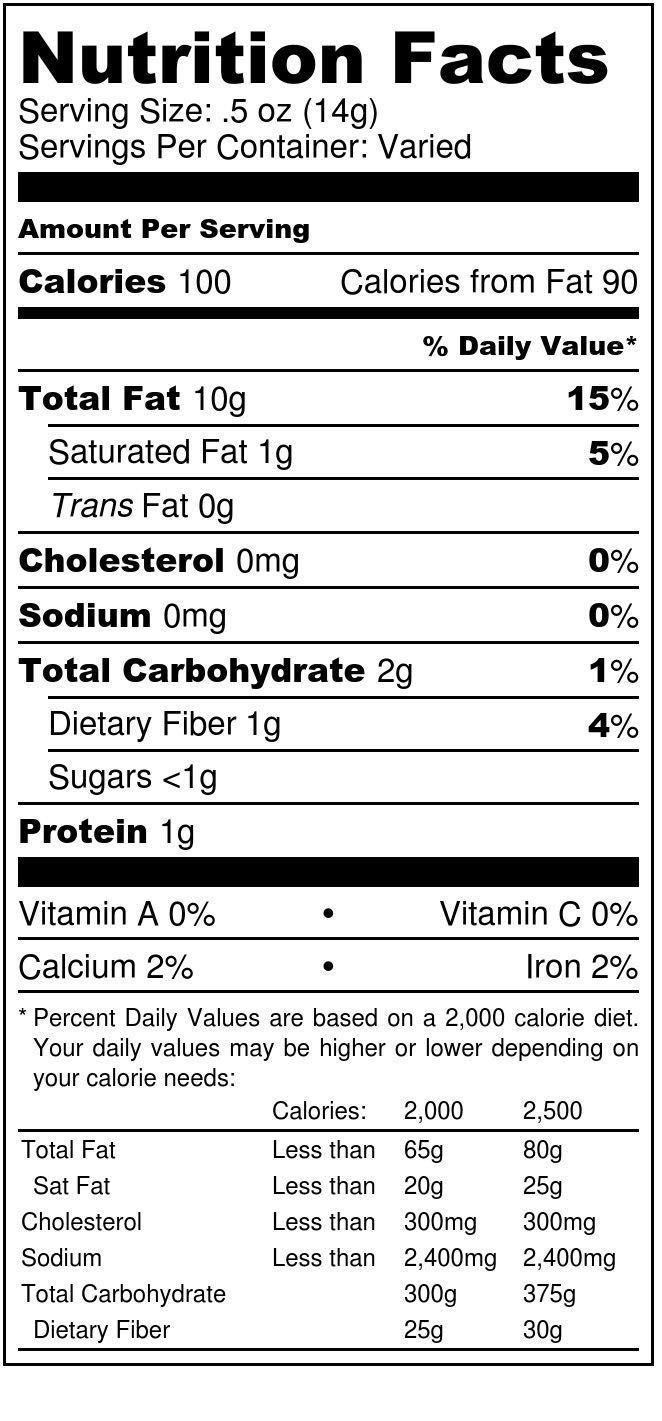
Item Name: Orchard Fresh Raw Pecan Halves 10-Pound | Millican Pecan since 1888 | San Saba, Texas
Value: 160.0
Unit: Ounce

Price: 54.99